Bottlenose dolphin

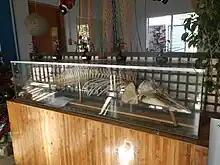
Bottlenose dolphin (at Hundred Islands National Park)

The military of the United States and Russia train bottlenose dolphins as military dolphins for wartime tasks, such as locating sea mines and detecting enemy divers. The U.S.'s program is the U.S. Navy Marine Mammal Program, located in San Diego.